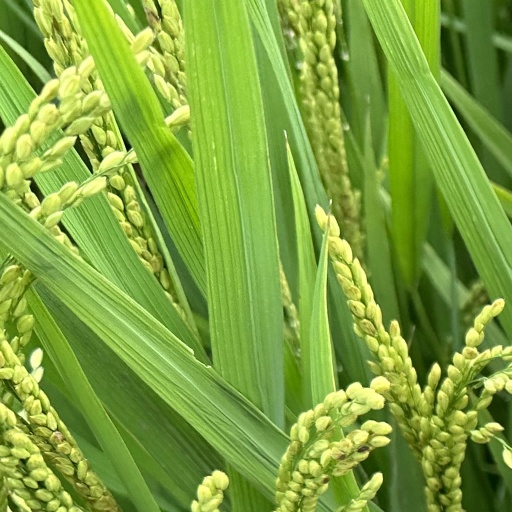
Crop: rice